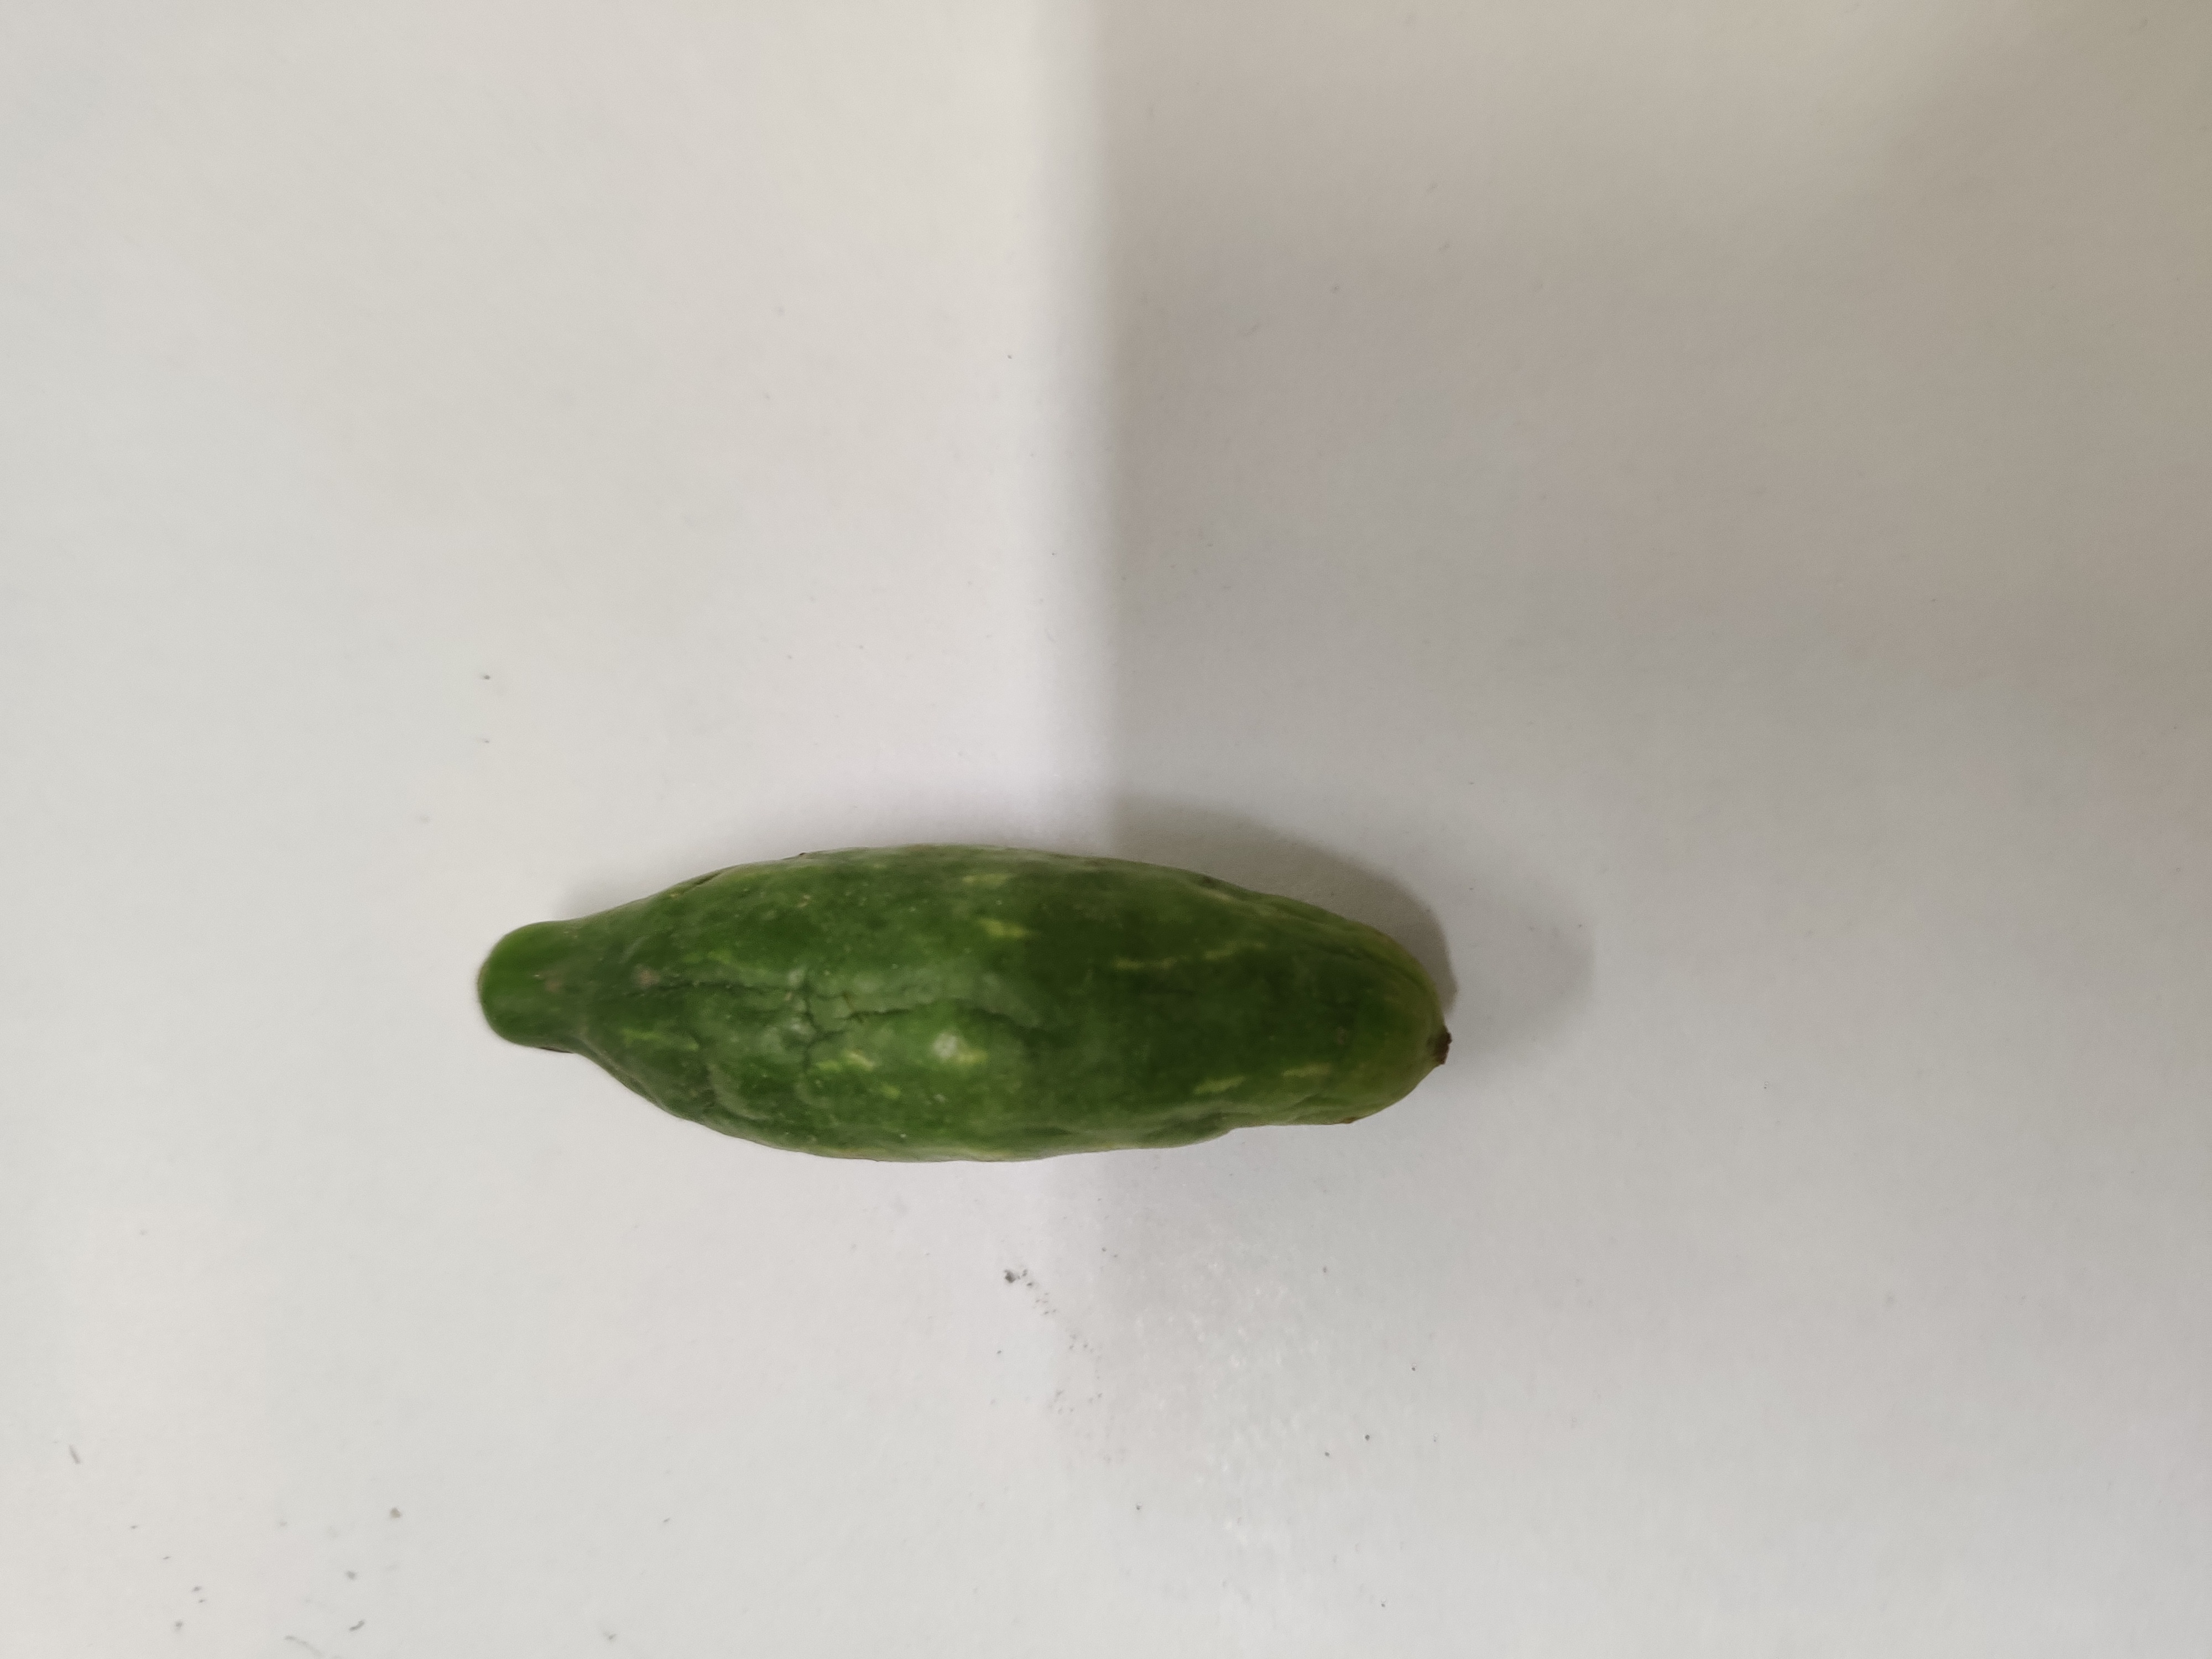
Crop: Ivy Gourd
Condition: Damaged